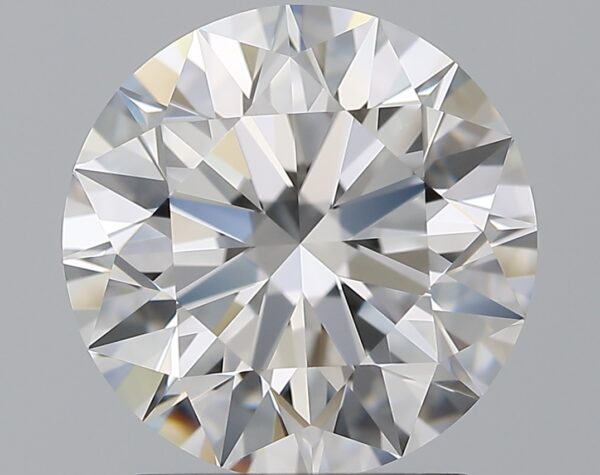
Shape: round
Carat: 2.22
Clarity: FL
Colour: E
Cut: EX
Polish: EX
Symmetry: EX
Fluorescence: N
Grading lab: GIA
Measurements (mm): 8.31 x 8.34 x 5.18